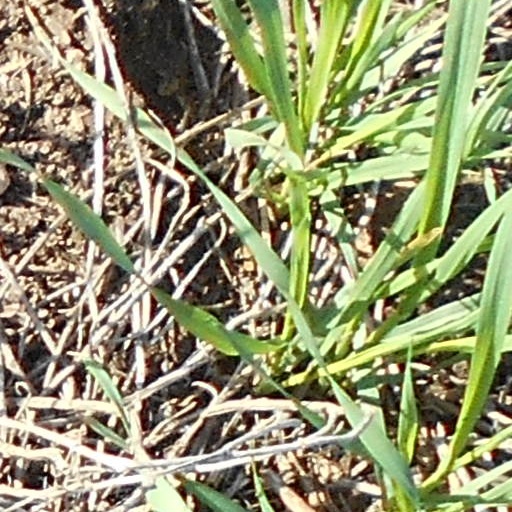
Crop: wheat